List of cults of personality

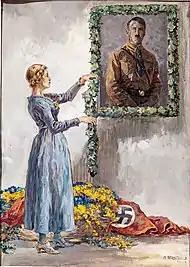
A portrait of Hitler by Albert Reich (1881–1942)

Dominican President Rafael Trujillo enjoyed a large cult of personality during his tenure and even after his death. In 1936, the Dominican Congress voted to rename the capital of Santo Domingo to Ciudad Trujillo. The same thing was done with the San Cristóbal Province and Pico Duarte (the country's highest peak), with the latter being rebaptized as "Pico Trujillo". National personalities and politicians alike had praise for Trujillo with license plates that included slogans such as "¡Viva Trujillo!" being massed produced on all levels and put on the rears of cars. Commemorative coins and stamps were created after his presidency with his image on the front.